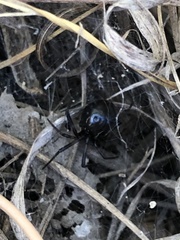
Species: Lactrodectus_hesperus